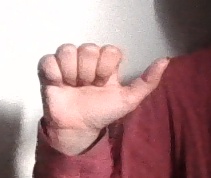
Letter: dhad